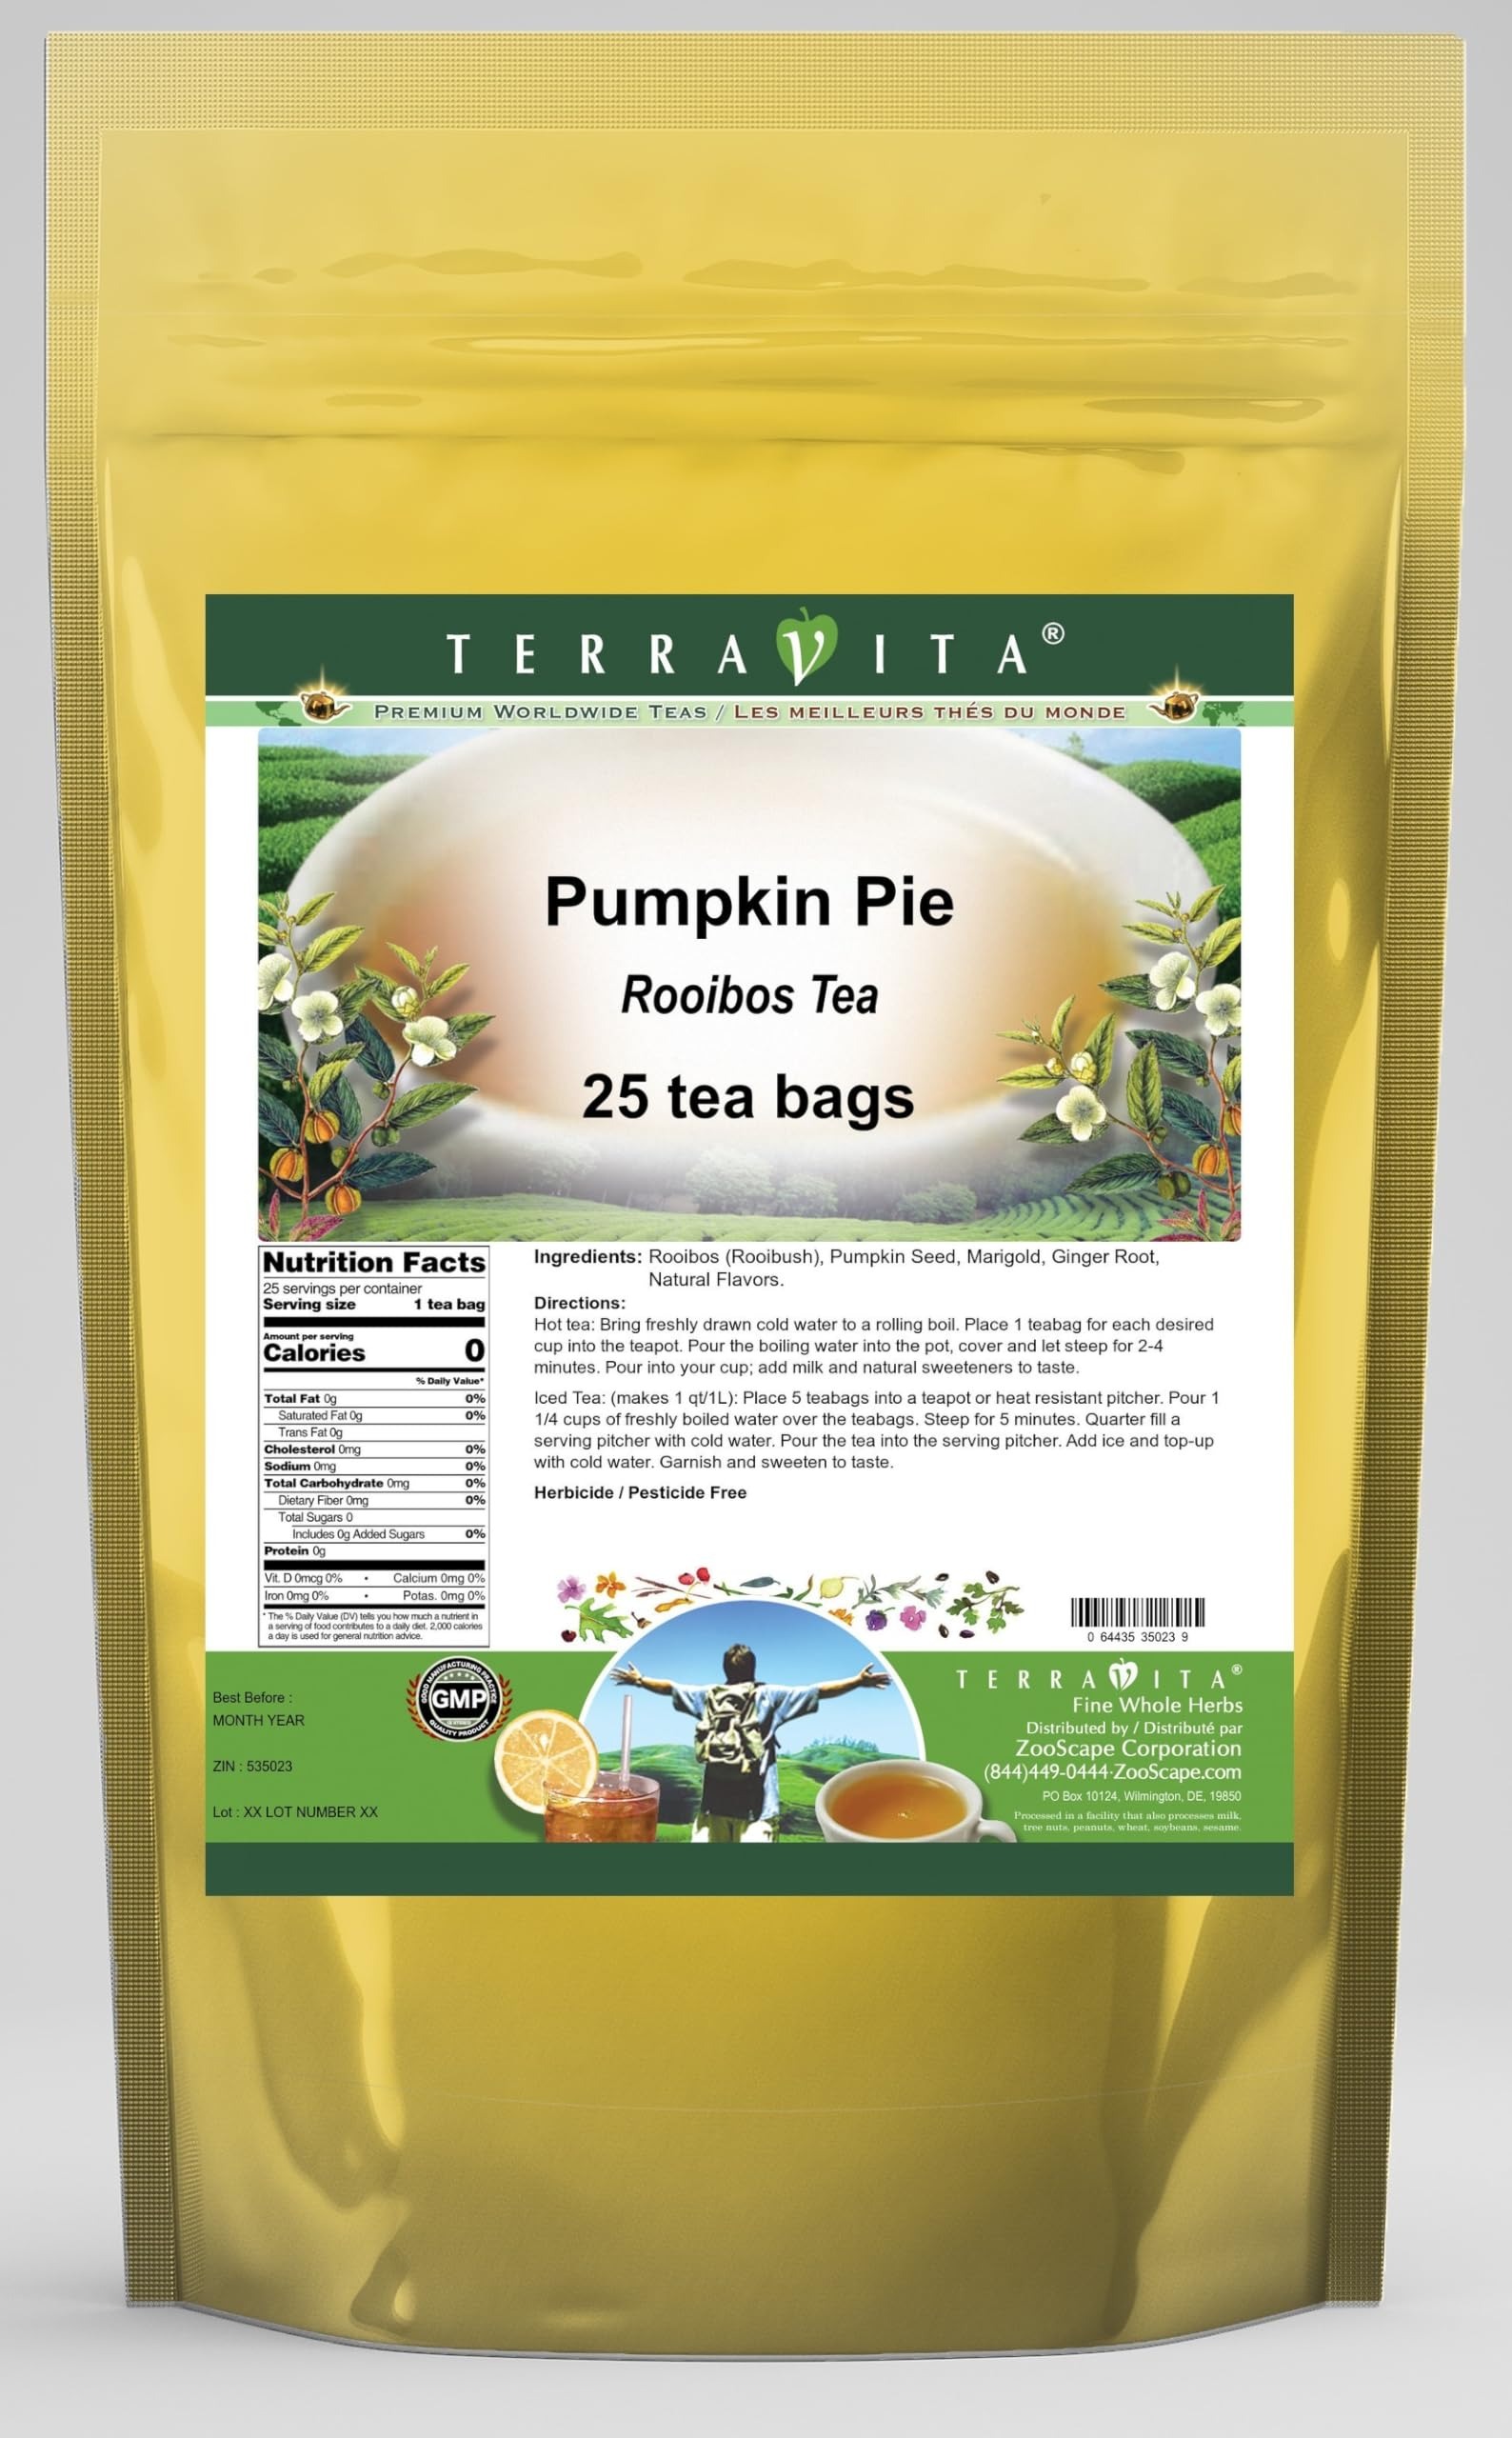
Item Name: Pumpkin Pie Rooibos Tea (25 tea bags, ZIN: 535023)
Bullet Point 1: Our Pumpkin Pie Rooibos Tea is a delightful flavored Rooibos tea with Pumpkin Seed, Marigold and Ginger Root that you will really enjoy! The unique Pumpkin Pie aroma and taste is a delight! - Ingredients: Rooibos tea, Pumpkin Seed, Marigold, Ginger Root and Natural Pumpkin Pie Flavor.
Bullet Point 2: No fillers.
Bullet Point 3: Manufacturer: TerraVita
Bullet Point 4: Size: 25 tea bags
Bullet Point 5: Rooibos Tea Bags - Packed in a convenient upright pouch!
Product Description: Our Pumpkin Pie Rooibos Tea is a delightful flavored Rooibos tea with Pumpkin Seed, Marigold and Ginger Root that you will really enjoy! The unique Pumpkin Pie aroma and taste is a delight! - Ingredients: Rooibos tea, Pumpkin Seed, Marigold, Ginger Root and Natural Pumpkin Pie Flavor. - Hot tea brewing method: Bring freshly drawn cold water to a rolling boil. Place 1 teabag for each desired cup into the teapot. Pour the boiling water into the pot, cover and let steep for 2-4 minutes. Pour into your cup; add milk and natural sweeteners to taste. - Iced tea brewing method: (to make 1 liter/quart): Place 5 teabags into a teapot or heat resistant pitcher. Pour 1 1/4 cups of freshly boiled water over the teabags. Steep for 5 minutes. Quarter fill a serving pitcher with cold water. Pour the tea into the serving pitcher. Add ice and top-up with cold water. Garnish and sweeten to taste. - TerraVita is an exclusive line of premium-quality, natural source products that use only the finest, purest and most potent ingredients found around the world. TerraVita is hallmarked by the highest possible standards of purity, potency, stability and freshness. All of our products are prepared with the highest elements of quality control, from raw materials through the entire manufacturing process, up to and including the moment that the bottles or bags are sealed for freshness and shipped out to you. Our highest possible standards are certified by independent laboratories and backed by our personal guarantee. - TerraVita exists to meet and ensure your family's health and wellness without the harmful effects of chemicals and health products. We strive to make all of our products affordable and reliable and are constantly searching the market to maintain our affordability and to look for new w
Value: 25.0
Unit: Count

Price: 18.47